Exoplanet

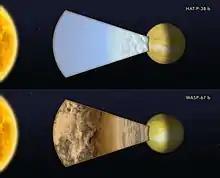
Clear versus cloudy atmospheres on two exoplanets.

There is at least one planet on average per star. About 1 in 5 Sun-like stars have an "Earth-sized" planet in the habitable zone.